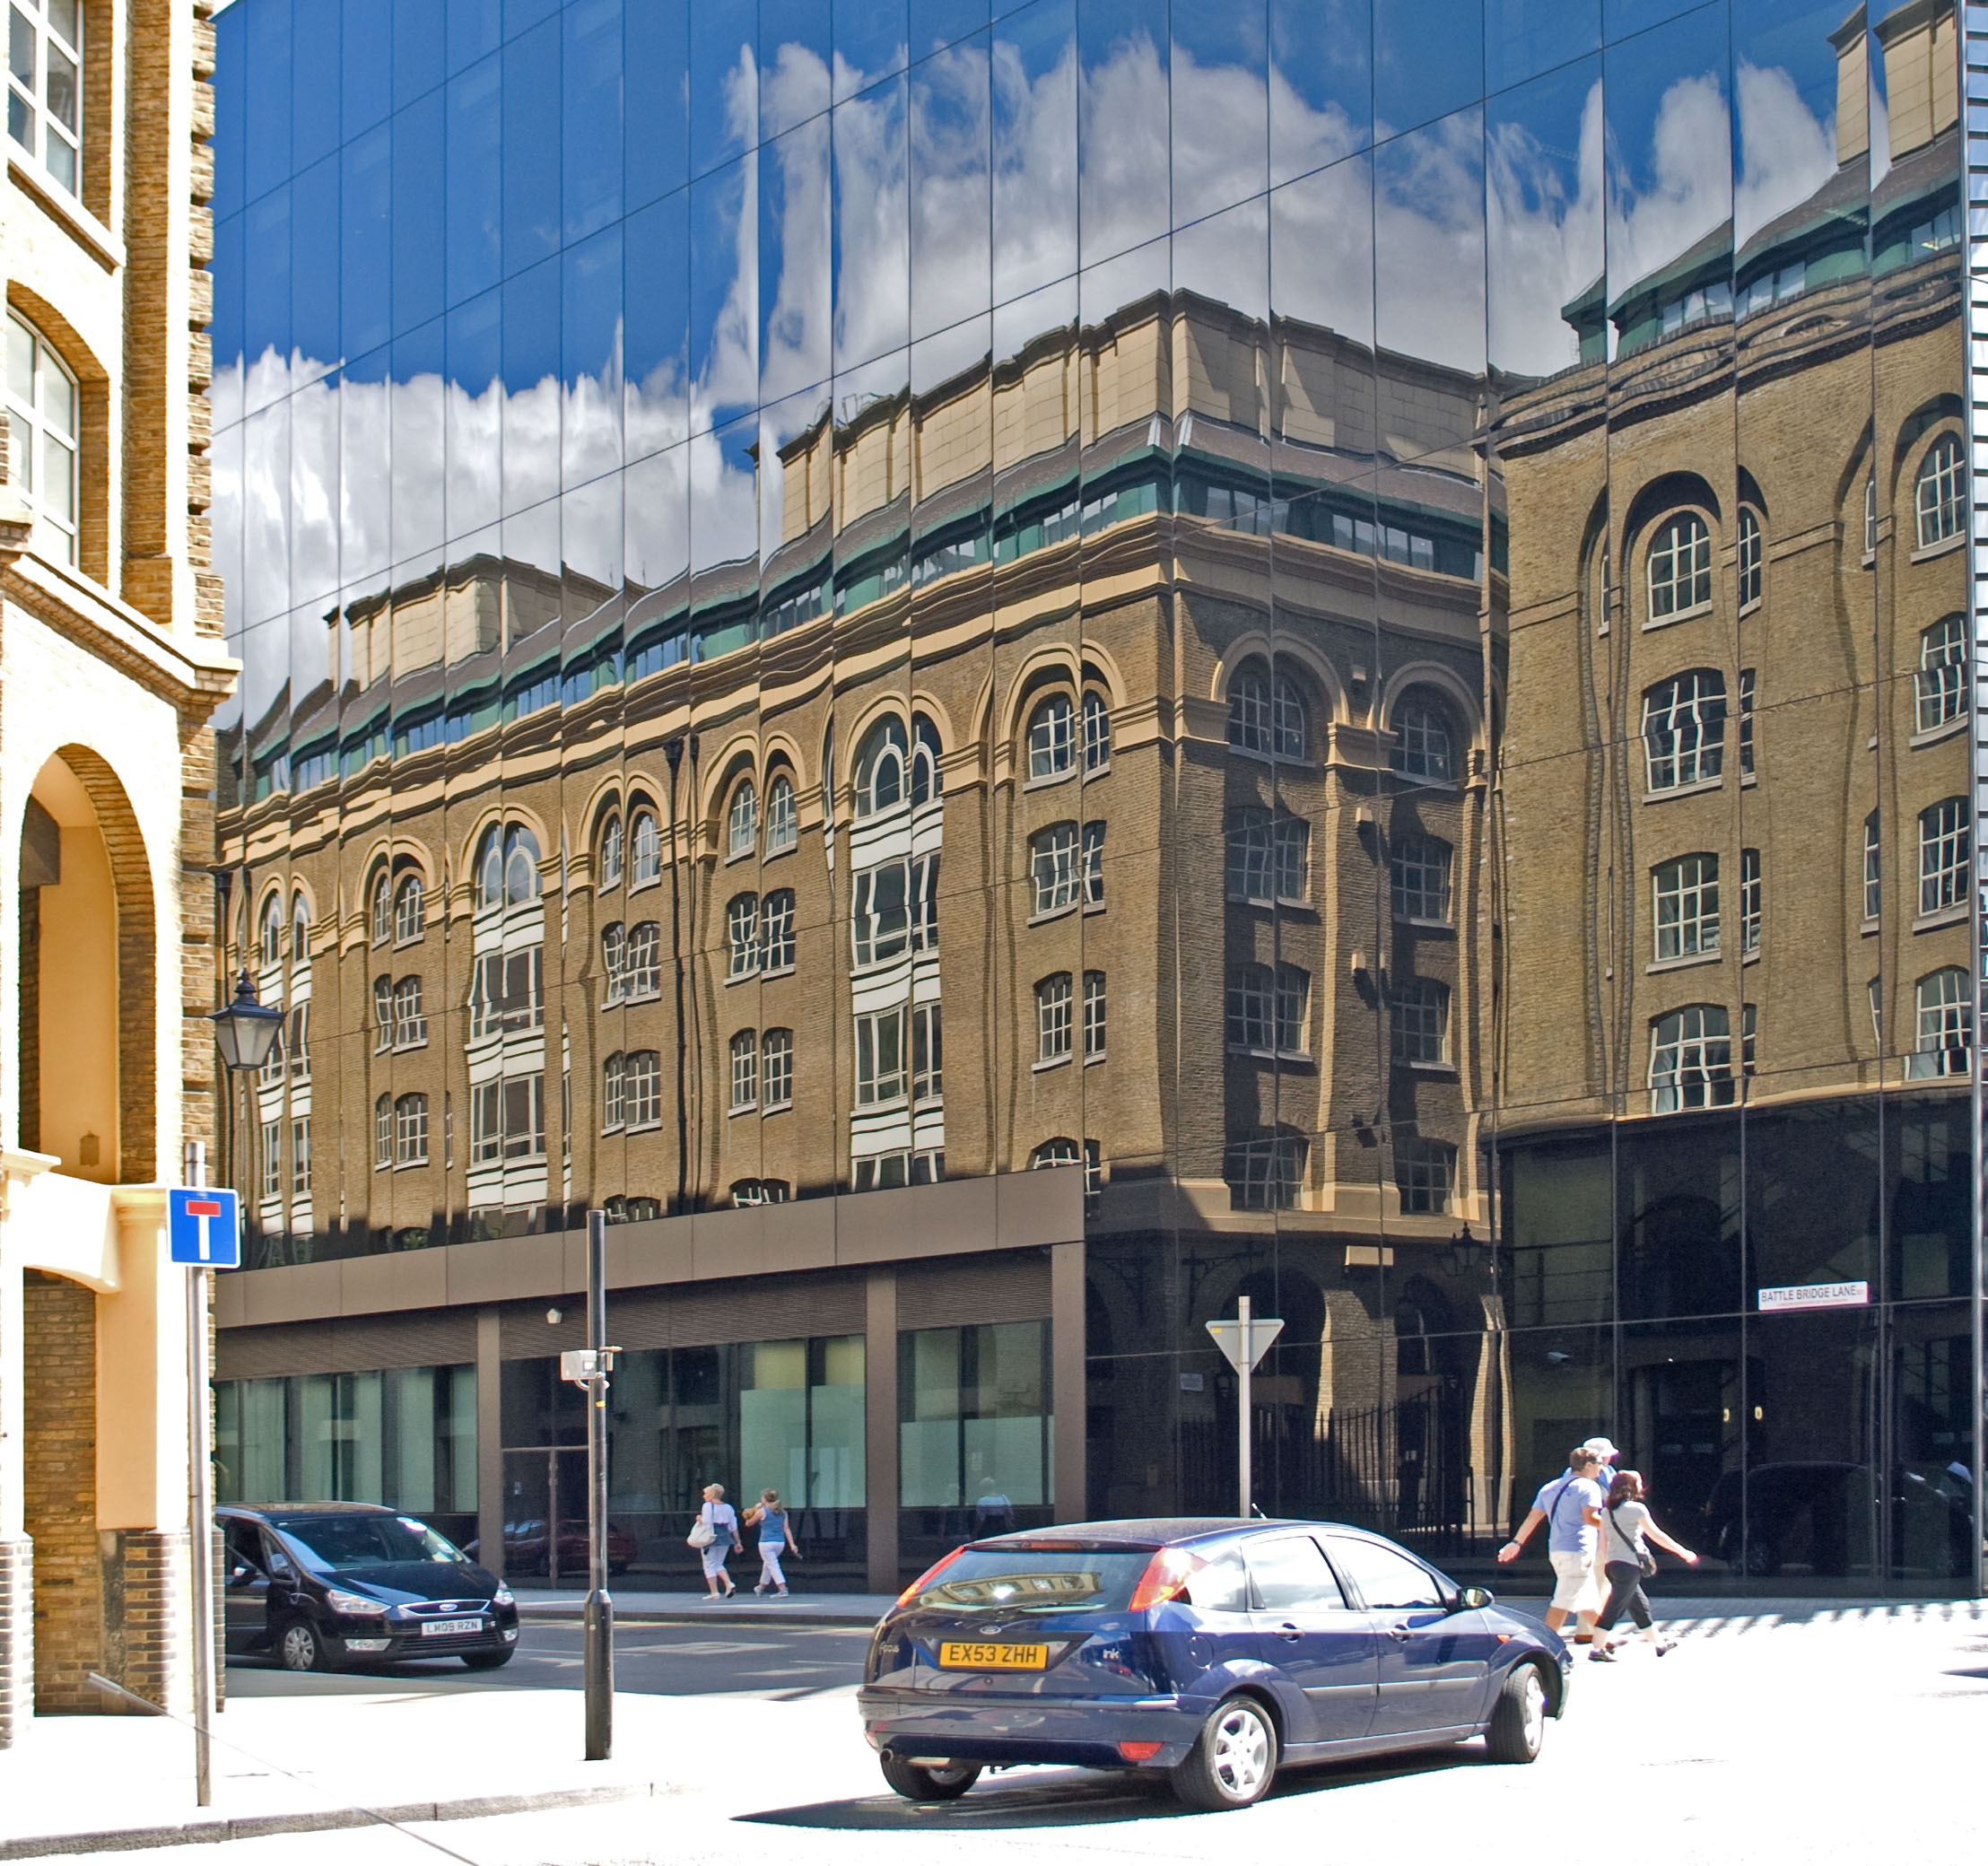
architecture, town, building, cityscape, downtown, plaza, landmark, facade, london, ctiy